Makalu Barun National Park

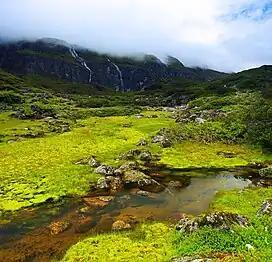
Barun Valley

In the early and mid-1980s, personnel of The Mountain Institute (TMI), under its president Daniel C. Taylor conducted surveys in the Barun Valley to study whether an explanation could be found for the enigma of the Yeti. Those surveys then uncovered this valley's extraordinary biological richness. The results of these surveys led to interest in creating a new protected area. A respective proposal was formulated in 1985. In 1988, the "Makalu-Barun Conservation Area Project" (MBNPCA) was initiated as a joint endeavor of the "Department of National Parks and Wildlife Conservation" and TMI.